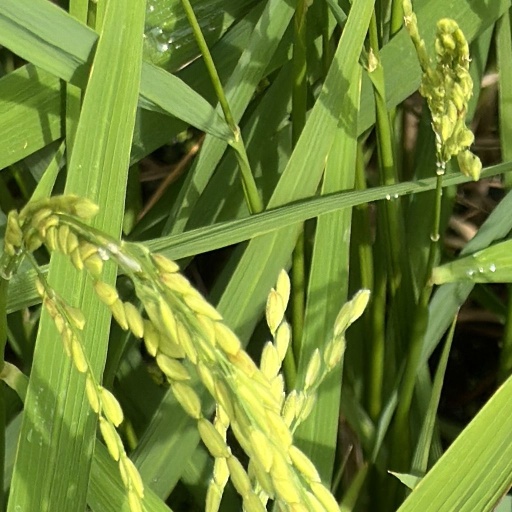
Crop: rice